Edil Baisalov

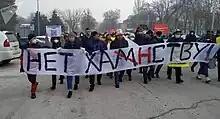
Protest against the establishment of a super-presidential system - "the Khan Constitution"

As Deputy Prime Minister in the Cabinet of Ministers from 2020, Edil Baisalov became one of the apologists and advocates of Sadyr Japarov's power. Emil Baisalov's biography seems to have split into two parts - before and after coming to power, and he himself earned the title "power's attorney". Moreover, the media began to compare Baisalov's statements before and after coming to power.